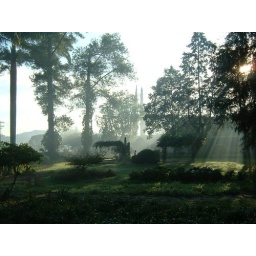
Sunrise cross over trees creating spendid light effect. taken at Bondowoso, East Java